Operational history of the Luftwaffe (1939–1945)

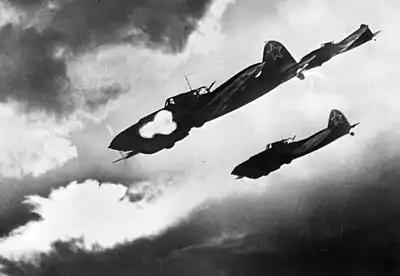
Soviet Il-2 planes attacking a German column during the battle of Kursk

The essential plan for the invasion was air superiority over the beachheads. Göring convinced Hitler that the air war was almost won and that in fact the RAF was in its death throes. Hitler switched targets to London. He hoped to draw out the RAF and completely destroy its remaining strength while devastating civilian morale through mass bombing. It was ultimately this critical error that helped lead to Fighter Command's recovery. The airfields were repaired, and pilot numbers were stabilized and then gradually increased through the influx of new pilots.